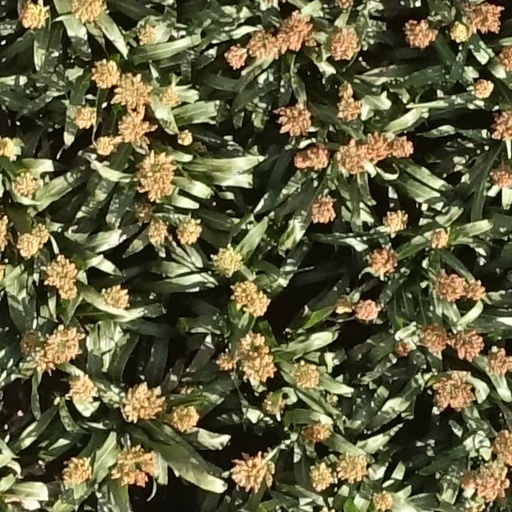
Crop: sorghum